William Newman (computer scientist)

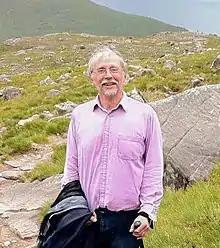
Newman on Beinn Alligin in 2011

William Maxwell Newman (21 May 1939 – 11 June 2019) was a British computer scientist. With others at the Xerox Palo Alto Research Center in the 1970s Newman demonstrated the advantages of the raster (bitmap graphics) display technology first deployed in the Xerox Alto personal workstation, developing interactive programs for producing illustrations and drawings. With Bob Sproull he co-authored the first major textbook on interactive computer graphics.